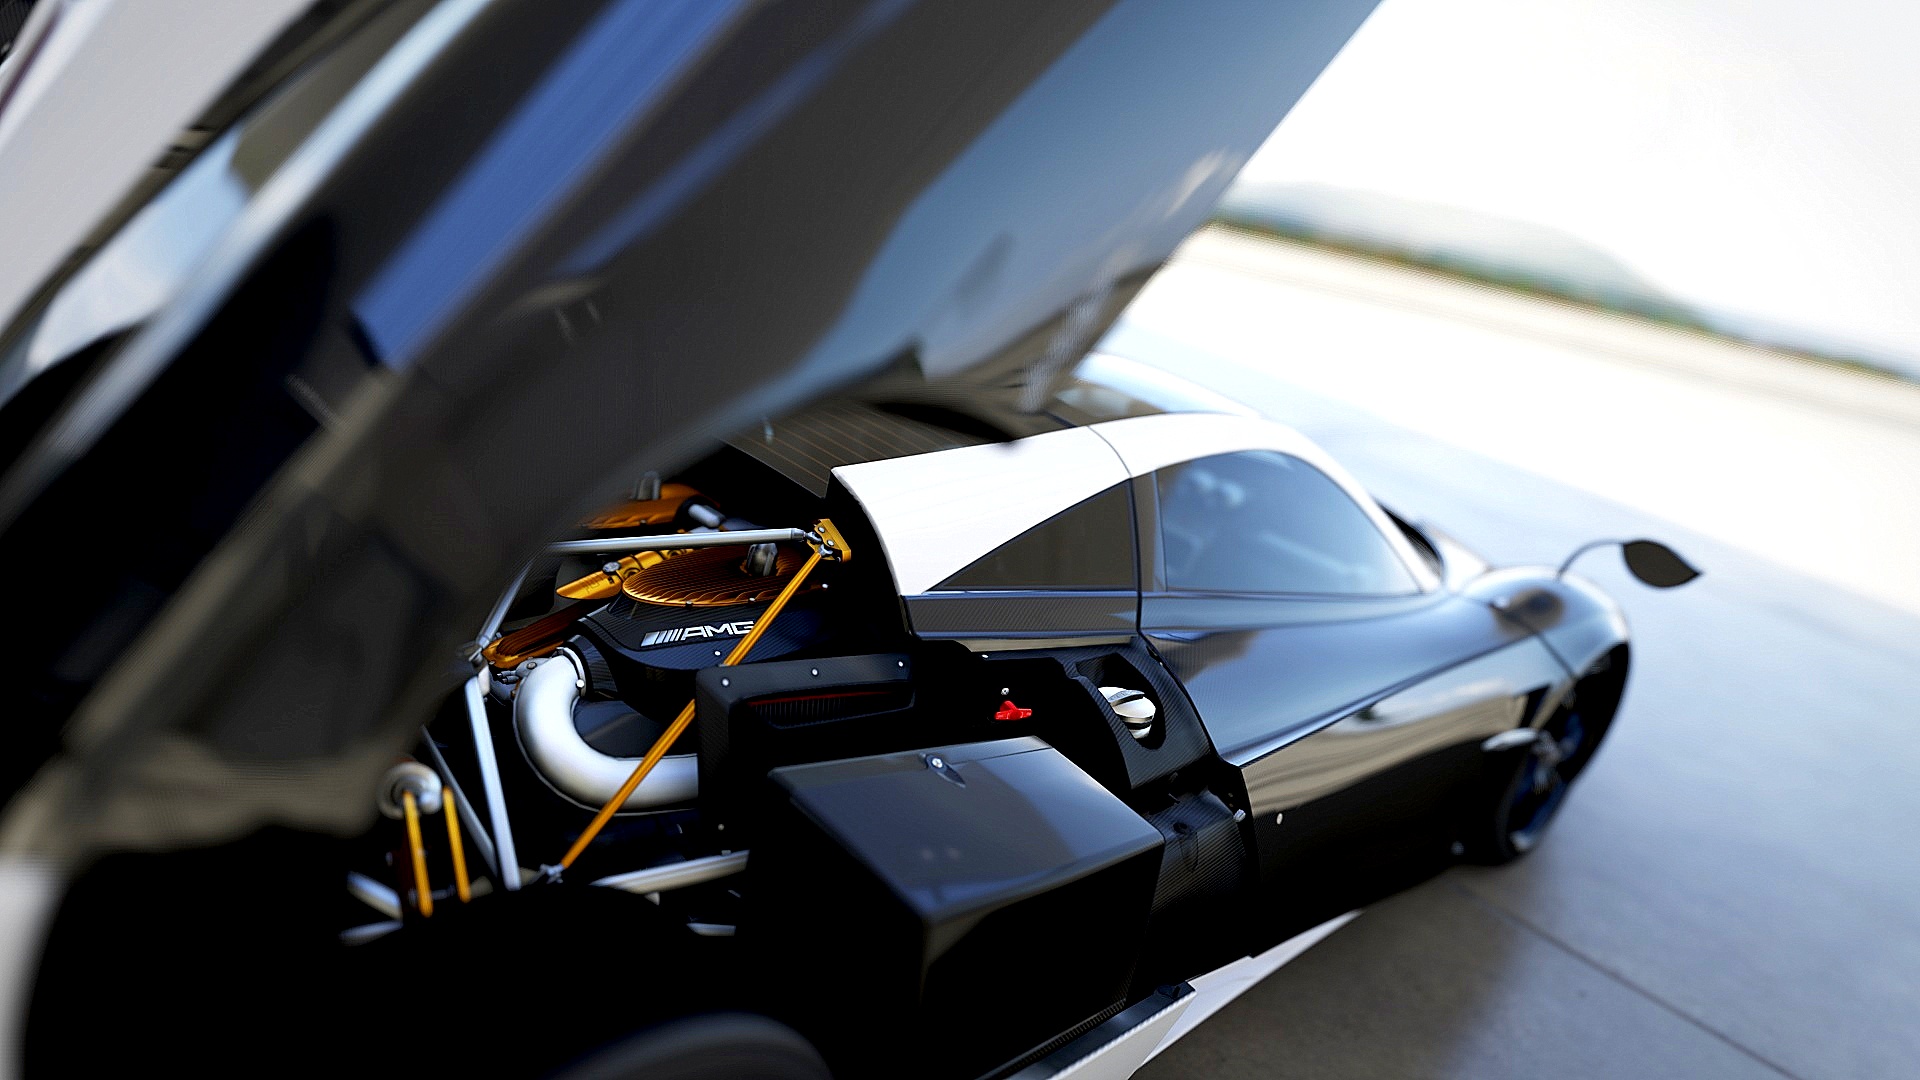
car, vehicle, sports car, race car, supercar, land vehicle, automobile make, automotive design, luxury vehicle, performance car